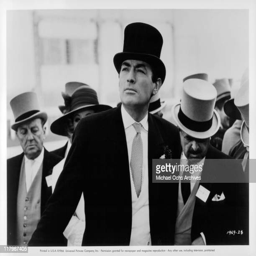
actor wearing a hat in a scene from the film